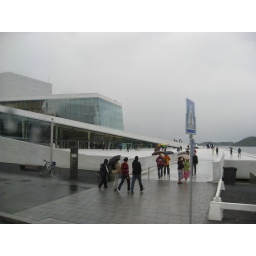
Unfortunately seen through a bus window in the pouring rain.